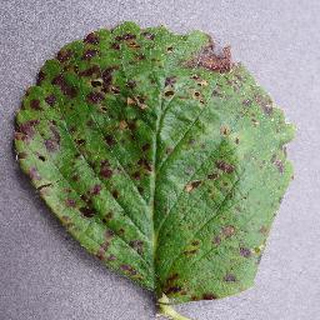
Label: strawberry_leaf_scorch